Myrna Loy

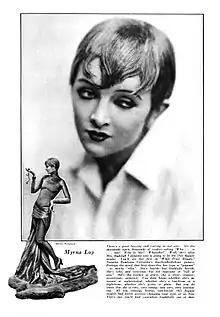
In its September 1925 issue, "Motion Picture" magazine featured two Henry Waxman photographs of Loy, costumed by Adrian, as she appeared in "What Price Beauty?"

While Loy was dancing in prologues at the Grauman's Egyptian Theatre, portrait photographer Henry Waxman took several pictures of her that were noticed by Rudolph Valentino when the actor went to Waxman's studio for a sitting. Valentino was looking for a leading lady for "Cobra", the first independent project he and his wife Natacha Rambova were producing. Loy tested for the role, which went to Gertrude Olmstead instead, but soon after that she was hired as an extra for "Pretty Ladies" (1925), in which she and fellow newcomer Joan Crawford were among a bevy of chorus girls dangling from an elaborate chandelier. The two of them would share a life-long friendship that would last until Crawford's death.